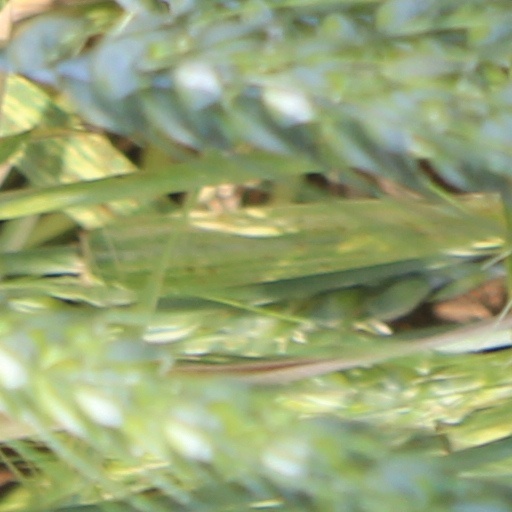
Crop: wheat